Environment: real
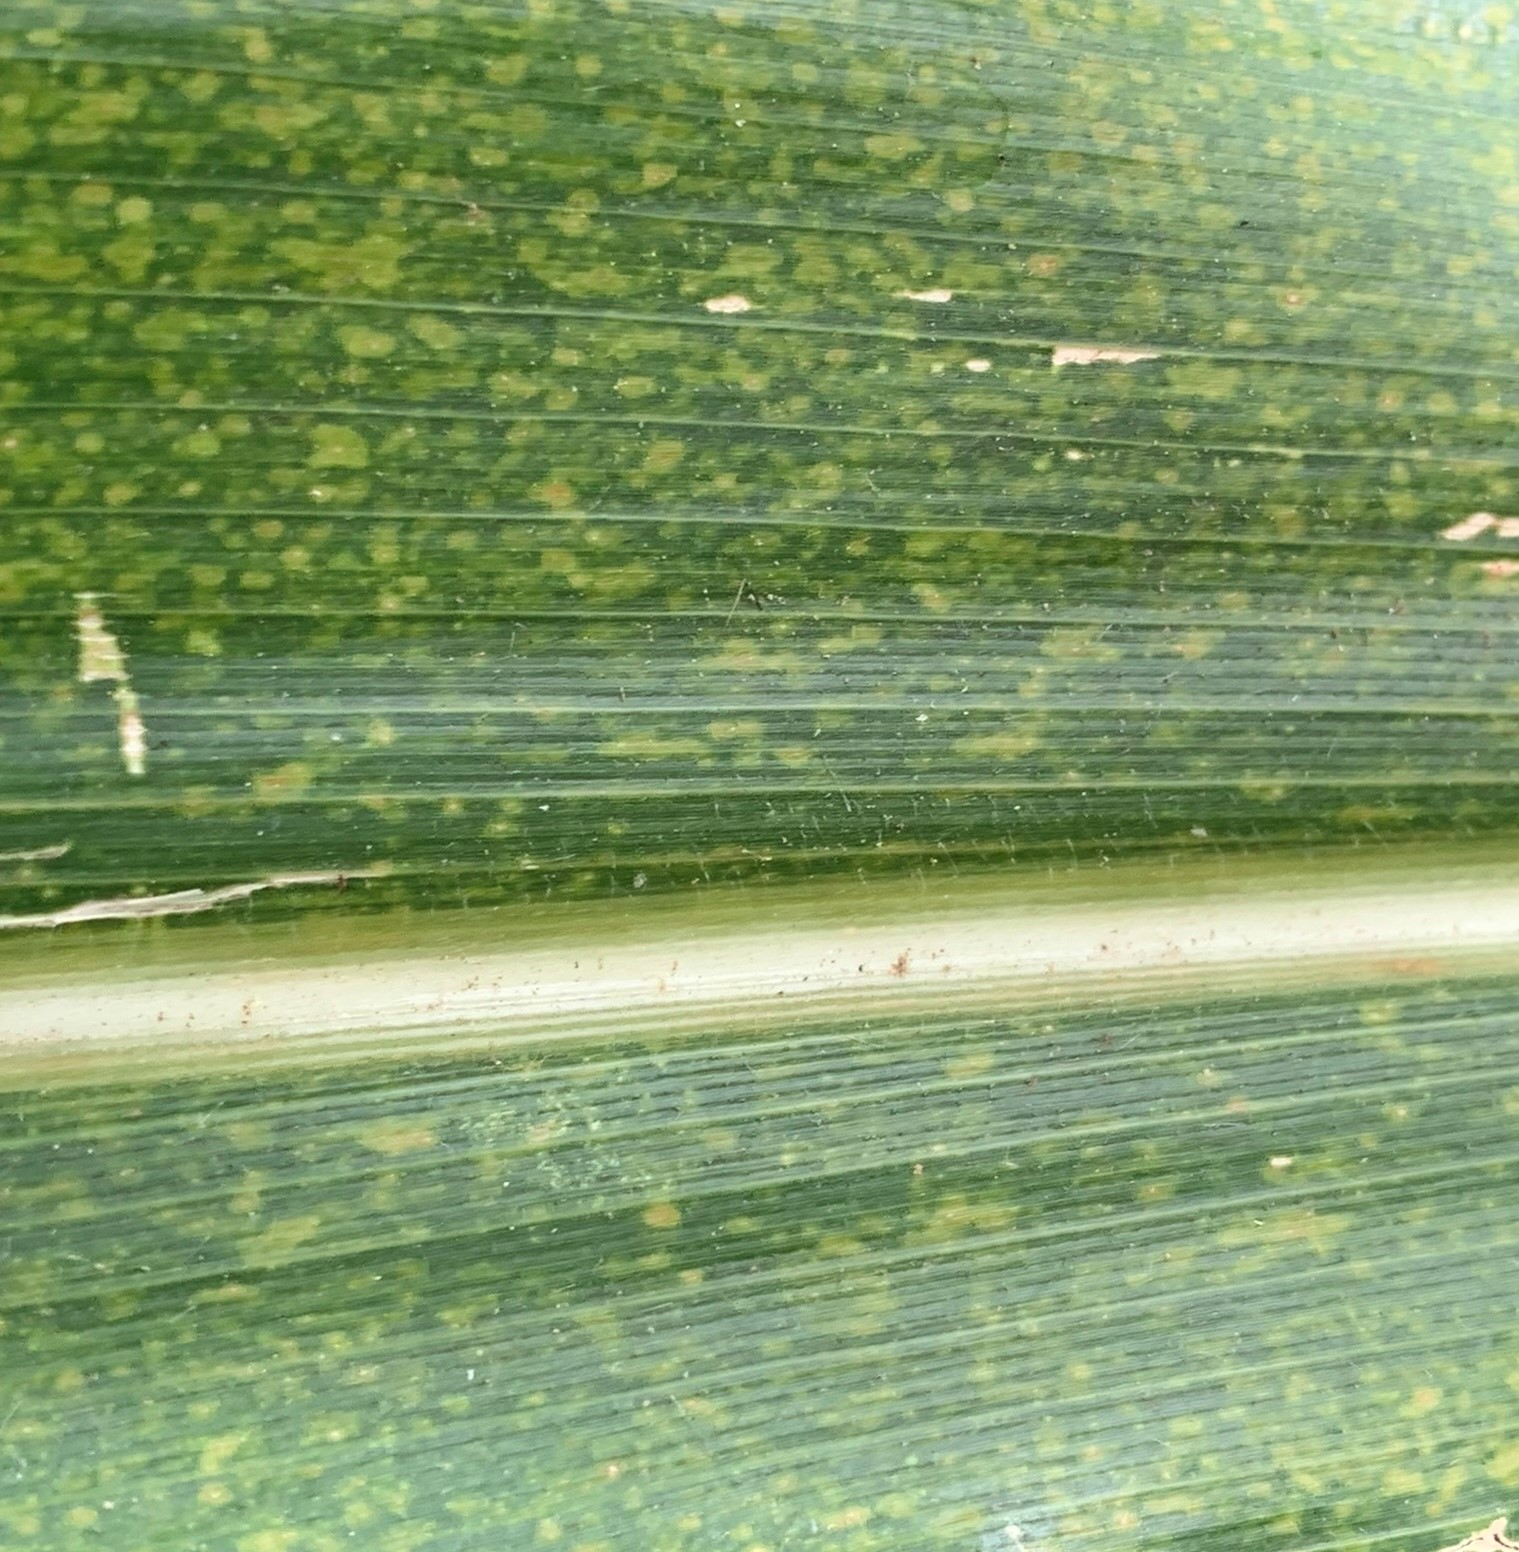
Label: lethal_necrosis